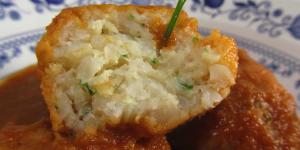
albondigas de pescado con arroz